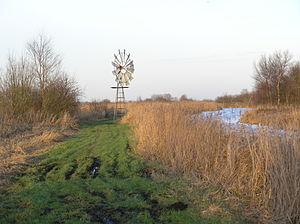
Cet article recense les moulins à vent de la province de Frise, aux Pays-Bas.